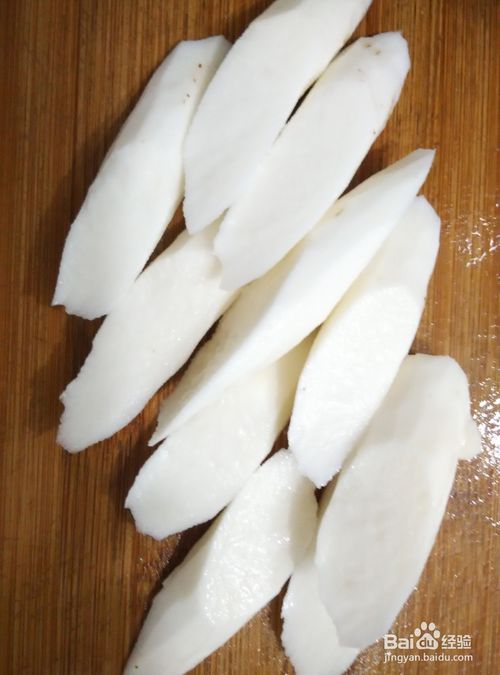
Label: trash